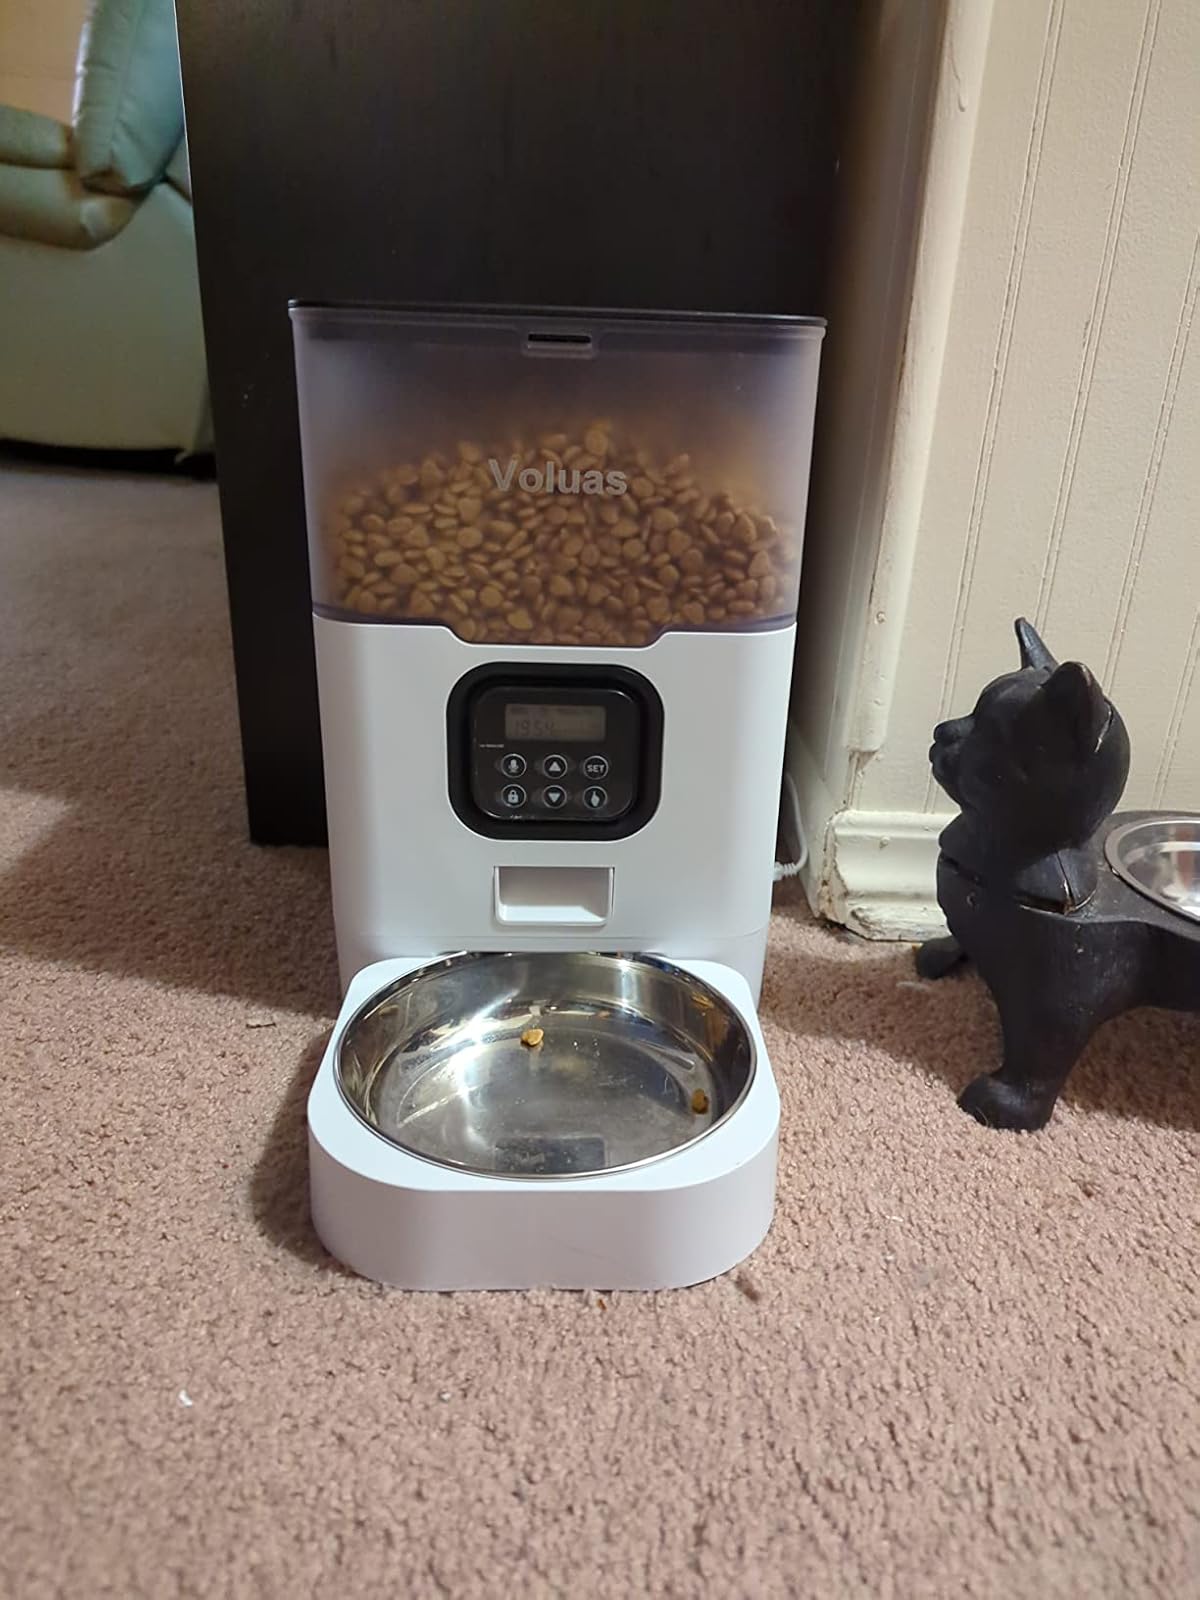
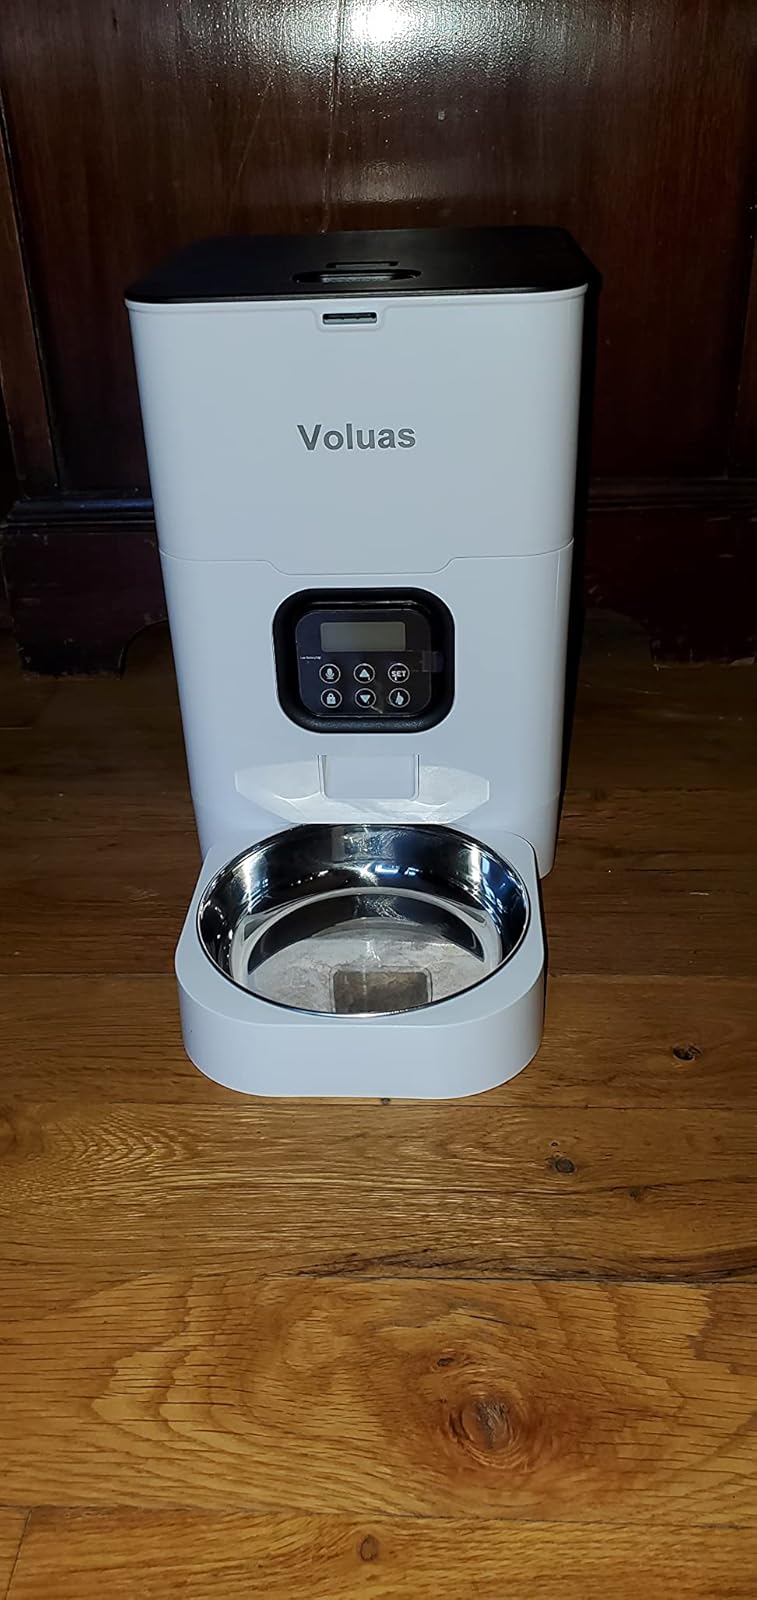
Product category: items_feeder
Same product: no